Rastrick Bridge

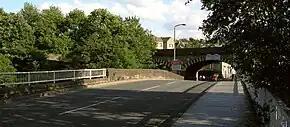

Rastrick Bridge crosses the River Calder in Brighouse, West Yorkshire, England. It was built in 1558 as a replacement for an earlier wooden bridge and rebuilt c1750.